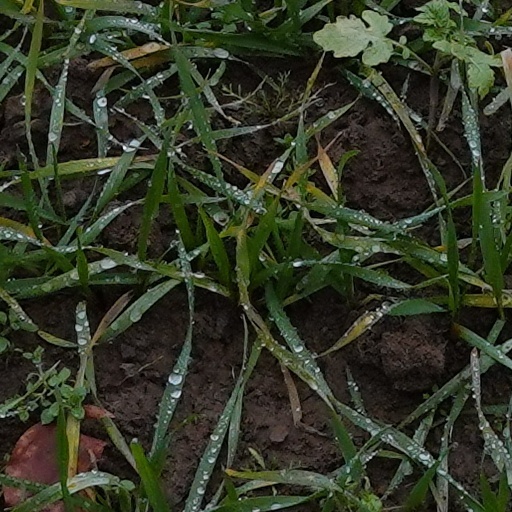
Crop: wheat